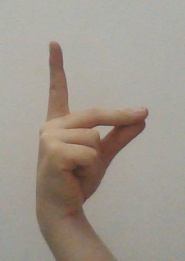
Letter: ta